Bache-Gabrielsen

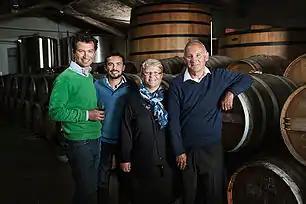

In 1930, René, the eldest son of Thomas Bache-Gabrielsen and his wife Odette joined the company. He became the head of Bache-Gabrielsen cognac in 1942. In 1968, Christian Bache-Gabrielsen, grandson of Thomas entered the business and became general manager in 1985.